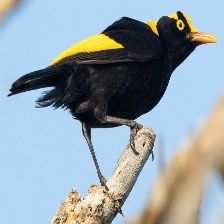
Species: REGENT BOWERBIRD
Scientific name: SERICULUS CHRYSOCEPHALUS